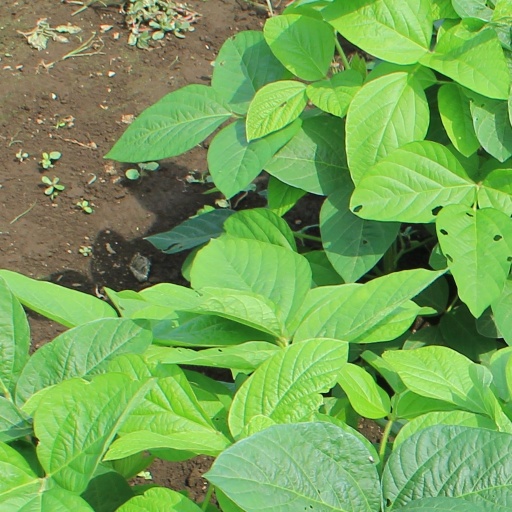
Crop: soybean